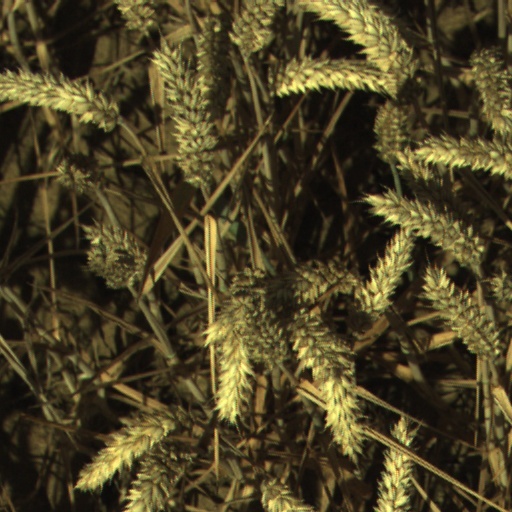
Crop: wheat